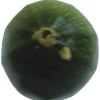
Label: green_zucchini